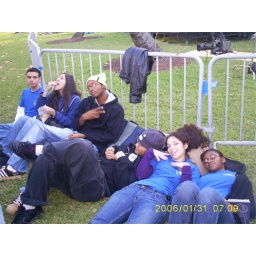
Some subversive comrades sleeping by a fence like hobos. I love them so.